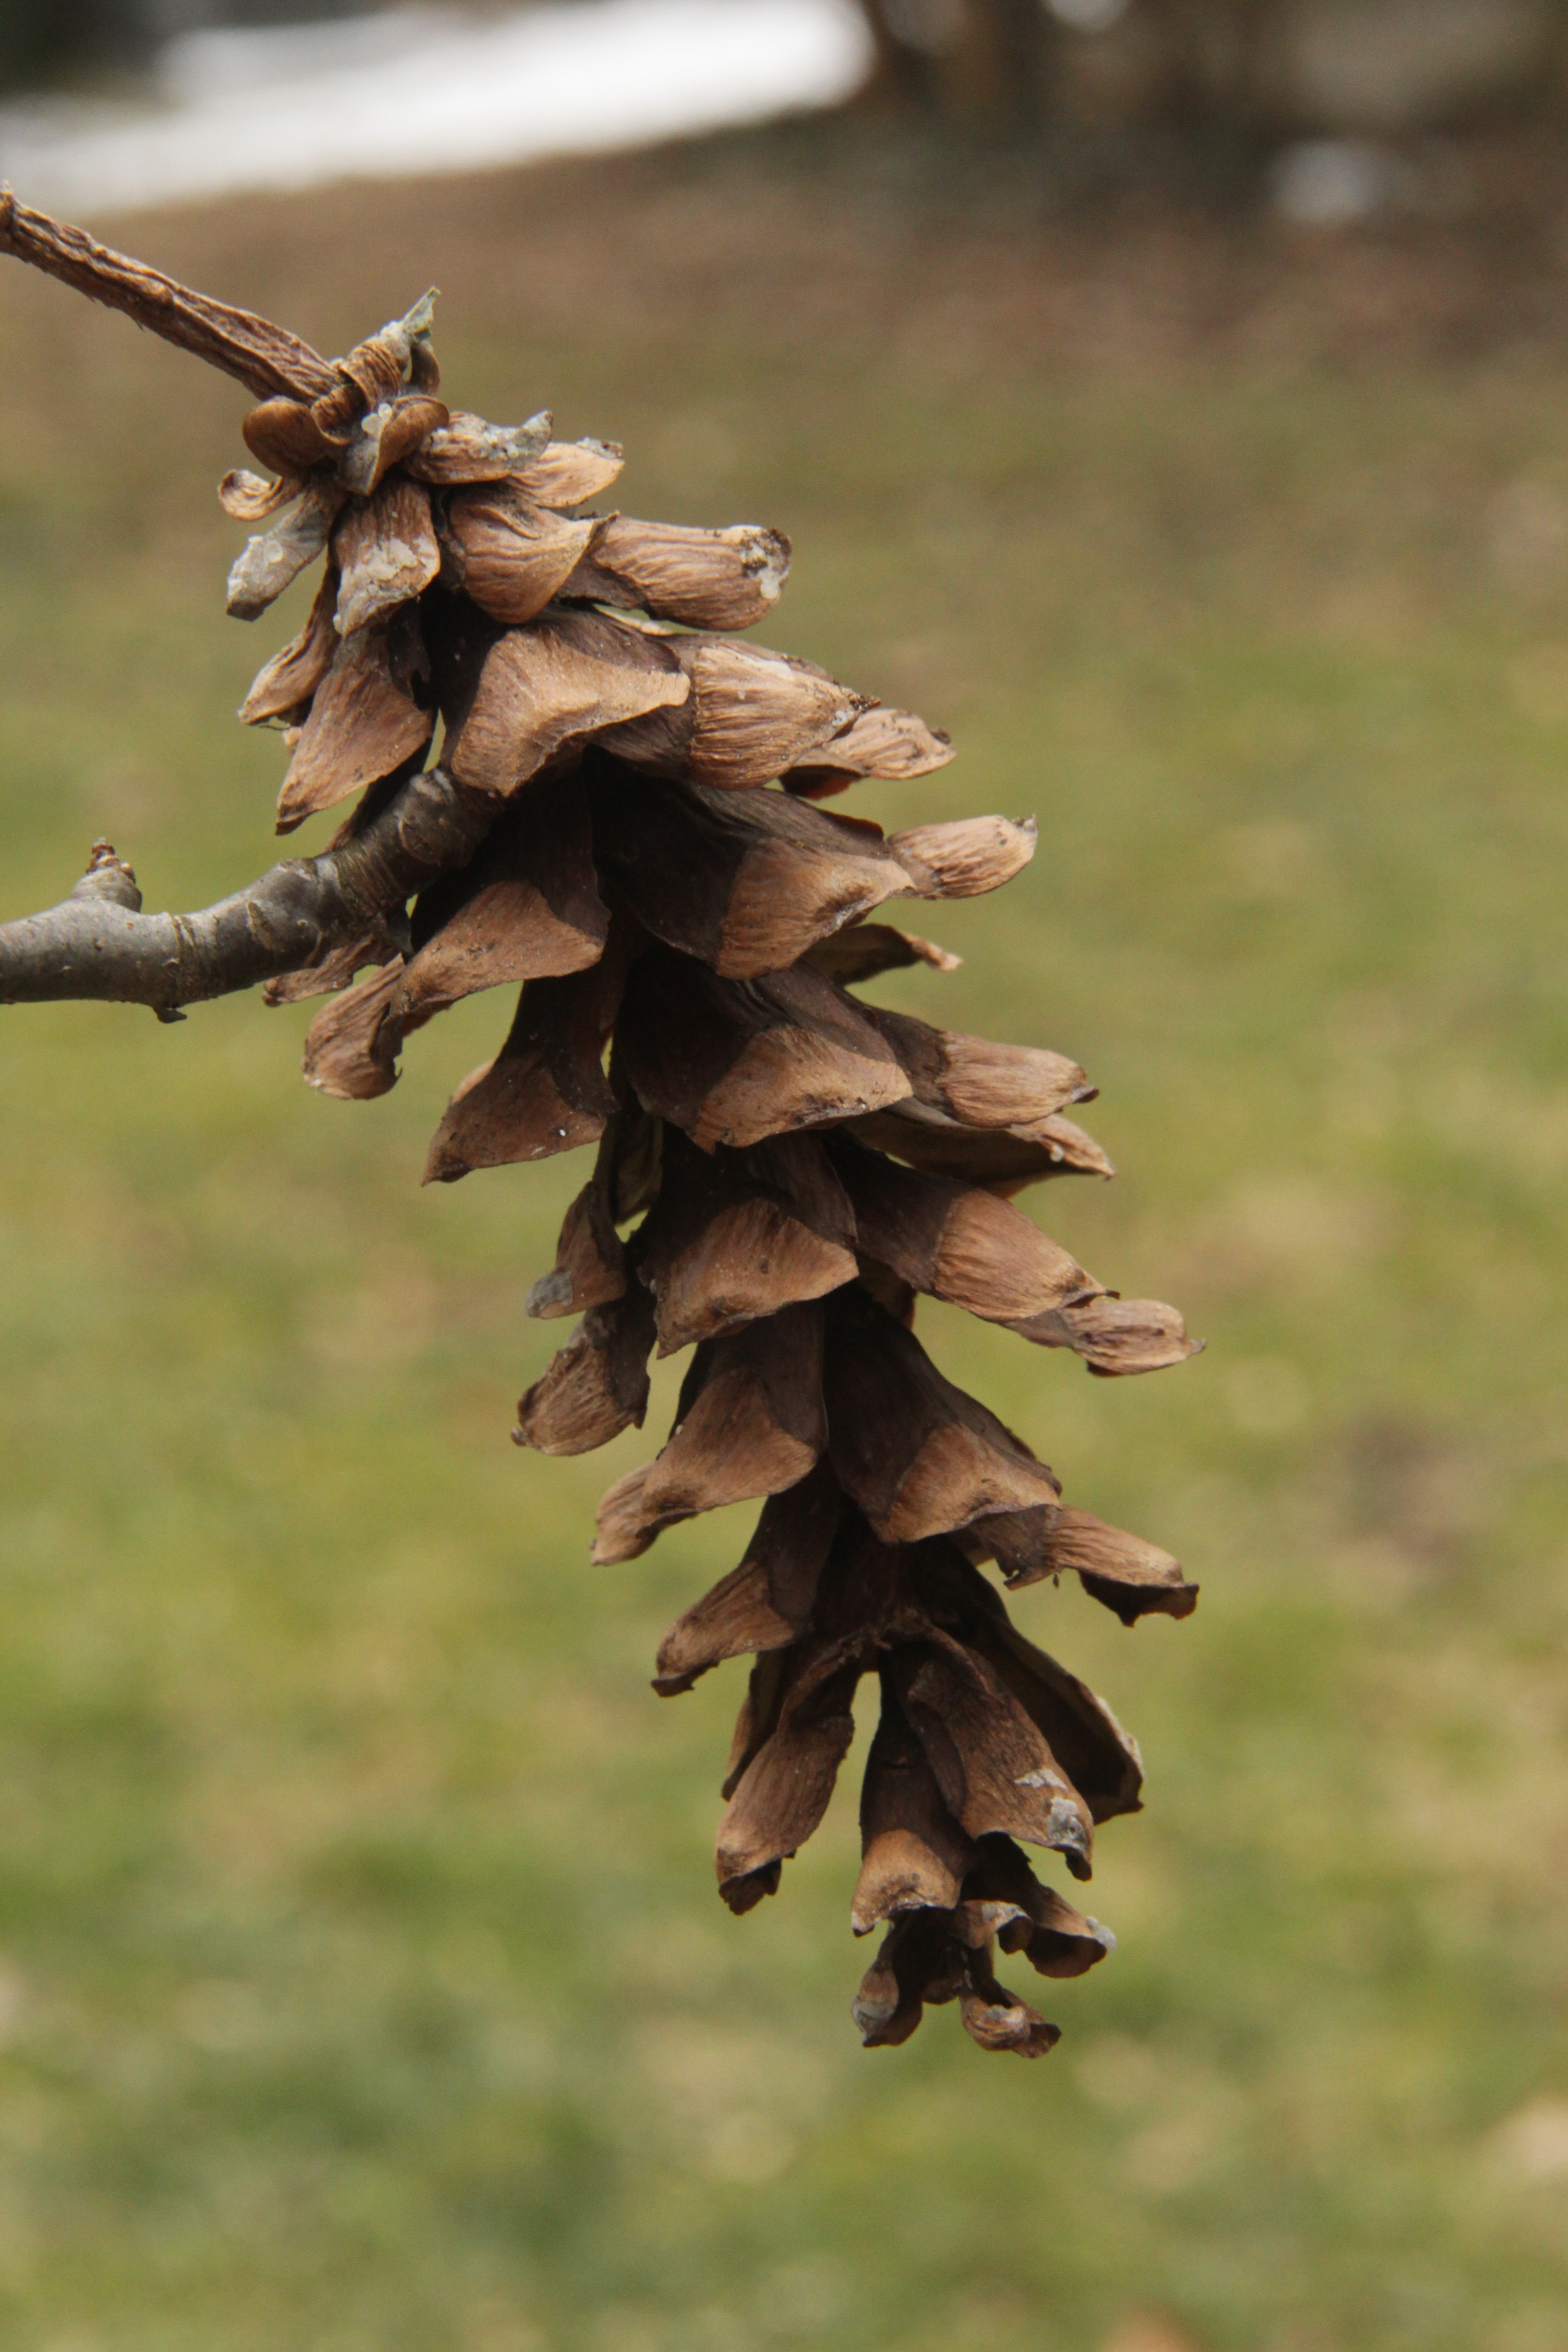
tree, nature, grass, branch, plant, leaf, flower, trunk, green, autumn, botany, flora, twig, pine cone, close up, outdoors, spruce, macro photography, flowering plant, grass family, plant stem, woody plant, land plant